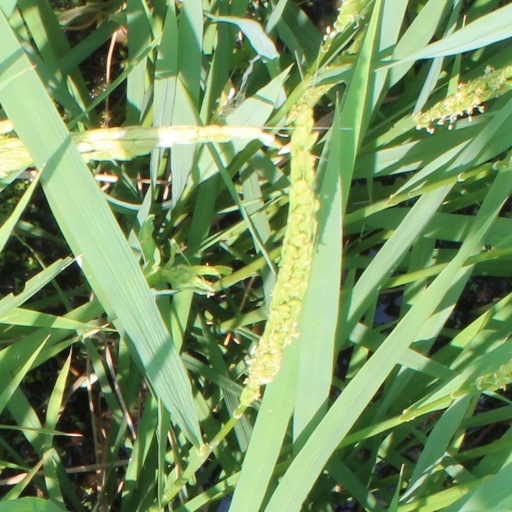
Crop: rice